Marina Mniszech

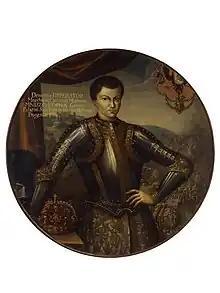
Official portrait of False Dmitry I

Marina Mniszech was a daughter of Jadwiga Tarło and Polish Voivode-Governor of Sandomierz Jerzy Mniszech, who was one of the organizers of the Dimitriads, which were instigated by the appearance of a man who claimed to be Ivan the Terrible's son. Marina Mniszech's marriage to False Dmitriy I provided an opportunity for the Polish magnates to control their protégé. Mniszech met False Dmitry I around 1604 or 1605, at the court of one of the Commonwealth magnates, and was betrothed to him. In return for her hand Dmitri promised her Pskov and Novgorod, and her father Smolensk and Severia. After the death of Boris Godunov, Dmitri captured Moscow in June 1605. In November he sent a diplomatic mission to Poland, asking for Marina's hand and proposing a military alliance to defeat the Ottoman Empire.